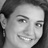
Emotion: happy